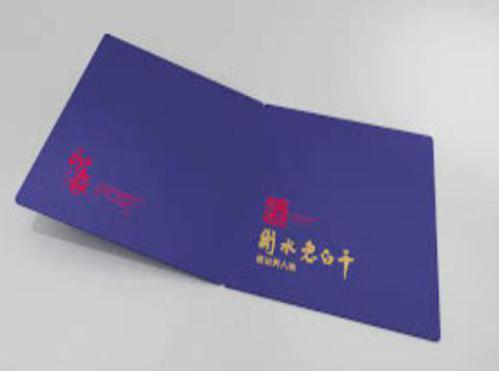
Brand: hengshui laobaigan
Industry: Food